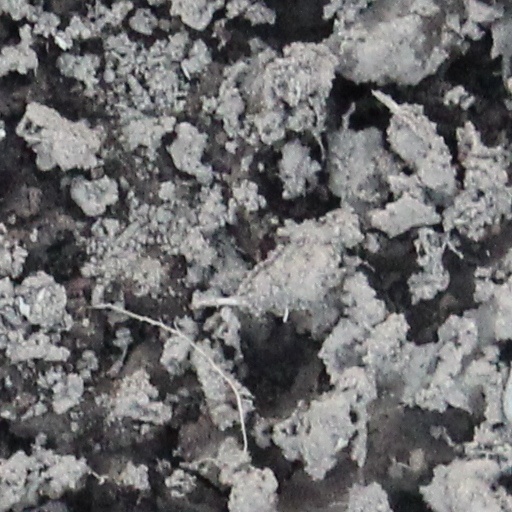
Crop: wheat